The Wayside

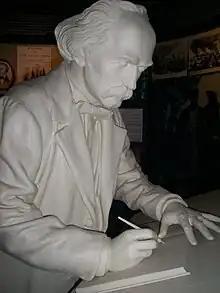
This statue of Nathaniel Hawthorne once stood in the visitor center of The Wayside but has since been moved to his writing tower.

After living for a time in a rented home in Lenox, Massachusetts, author Nathaniel Hawthorne considered purchasing a home for his family. He assured his wife Sophia Peabody that his publishers Ticknor & Fields "promise the most liberal advances of money, should we need it, towards buying the house." On March 8, 1852, Hawthorne finalized his purchase of the house for $1,500 from the Alcotts. After buying the house, Hawthorne wrote, "Mr Alcott... had wasted a good deal of money in fitting it up to suit his own taste—all of which improvements I get for little or nothing. Having been much neglected, the place is the raggedest in the world but it will make, sooner or later, a comfortable and sufficiently pleasant home." The Hawthornes had previously lived in Concord at The Old Manse, which they moved to after their July 9, 1842, wedding. Their new home was about two miles from there and the couple moved in with their three children in June. Nathaniel renamed it "The Wayside", noting that it stood so close to the road that it could have been mistaken for a coach stop. He explained in a letter: "I think [it] a better name, and more morally suggestive than that which... Mr. Alcott... bestowed on it." Bronson never accepted the name change and continued referring to it as "Hillside". Some time in 1852, the Hawthornes hired Henry David Thoreau to survey the property. The young six-year old Julian Hawthorne, the second of the Hawthornes' three children, accompanied him in silence. Thoreau remarked to the boys father he was a "good boy! Sharp eyes, and no tongue". By October 1852, Hawthorne wrote to his friend Henry Wadsworth Longfellow, "I am beginning to take root here, and feel myself, for the first time in my life, really at home."